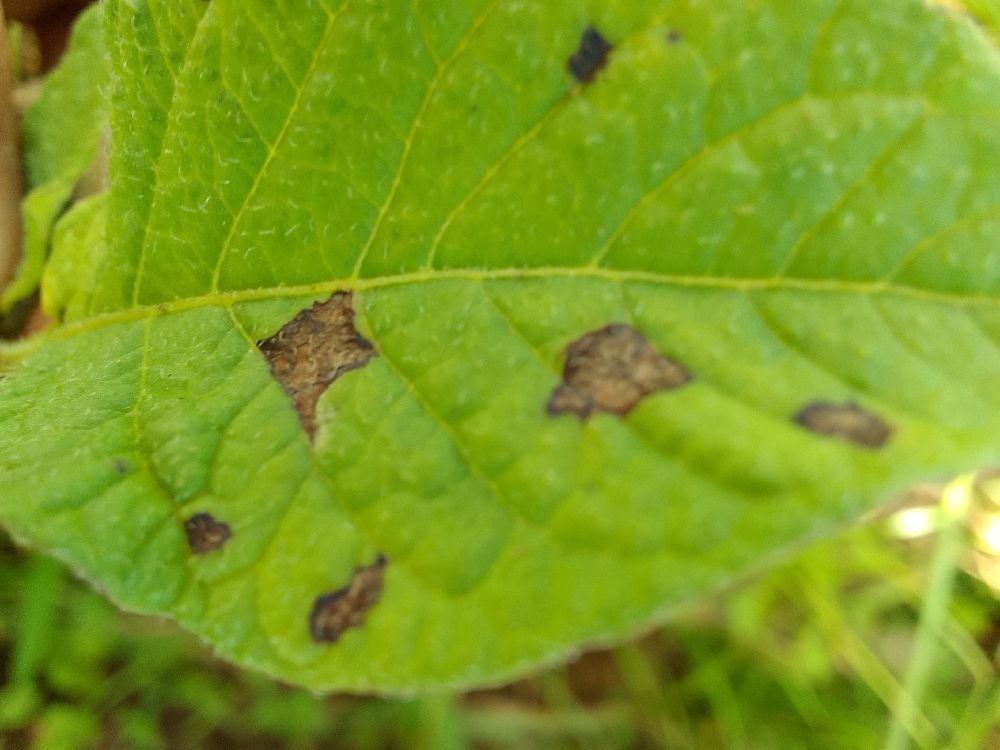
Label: Early blight